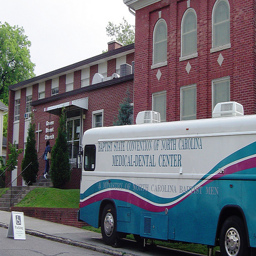
A white and blue bus parked in front of a red brick building.
A long bus outside of a red brick building.
A North Carolina Medical-Dental Center transport bus in front of a brick building
A bus is parked on a curb outside of a church.
A white and blue bus is parked by a curb